Big Trouble in Little China

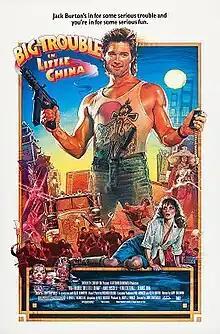
Theatrical release poster by Drew Struzan

Big Trouble in Little China (also known as John Carpenter's Big Trouble in Little China) is a 1986 American fantasy action-comedy film directed by John Carpenter, and starring Kurt Russell, Kim Cattrall, Dennis Dun and James Hong. The film tells the story of truck driver Jack Burton (Russell), who helps his friend Wang Chi (Dun) rescue Wang's green-eyed fiancée from bandits in San Francisco's Chinatown. They go into the mysterious underworld beneath Chinatown, where they face an ancient sorcerer named David Lo Pan (Hong), who requires a woman with green eyes to marry him in order to be released from a centuries-old curse.